Charles J. Perrenot

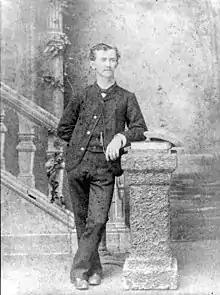
Portrait of Perrenot, taken October 1, 1887

Charles J. Perrenot (August 22, 1859 - January 18, 1898) was a politician in Florida. He served as president of the Florida Senate.